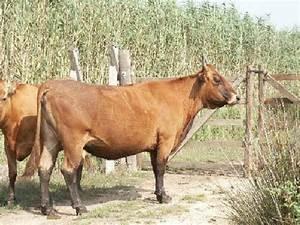
cow